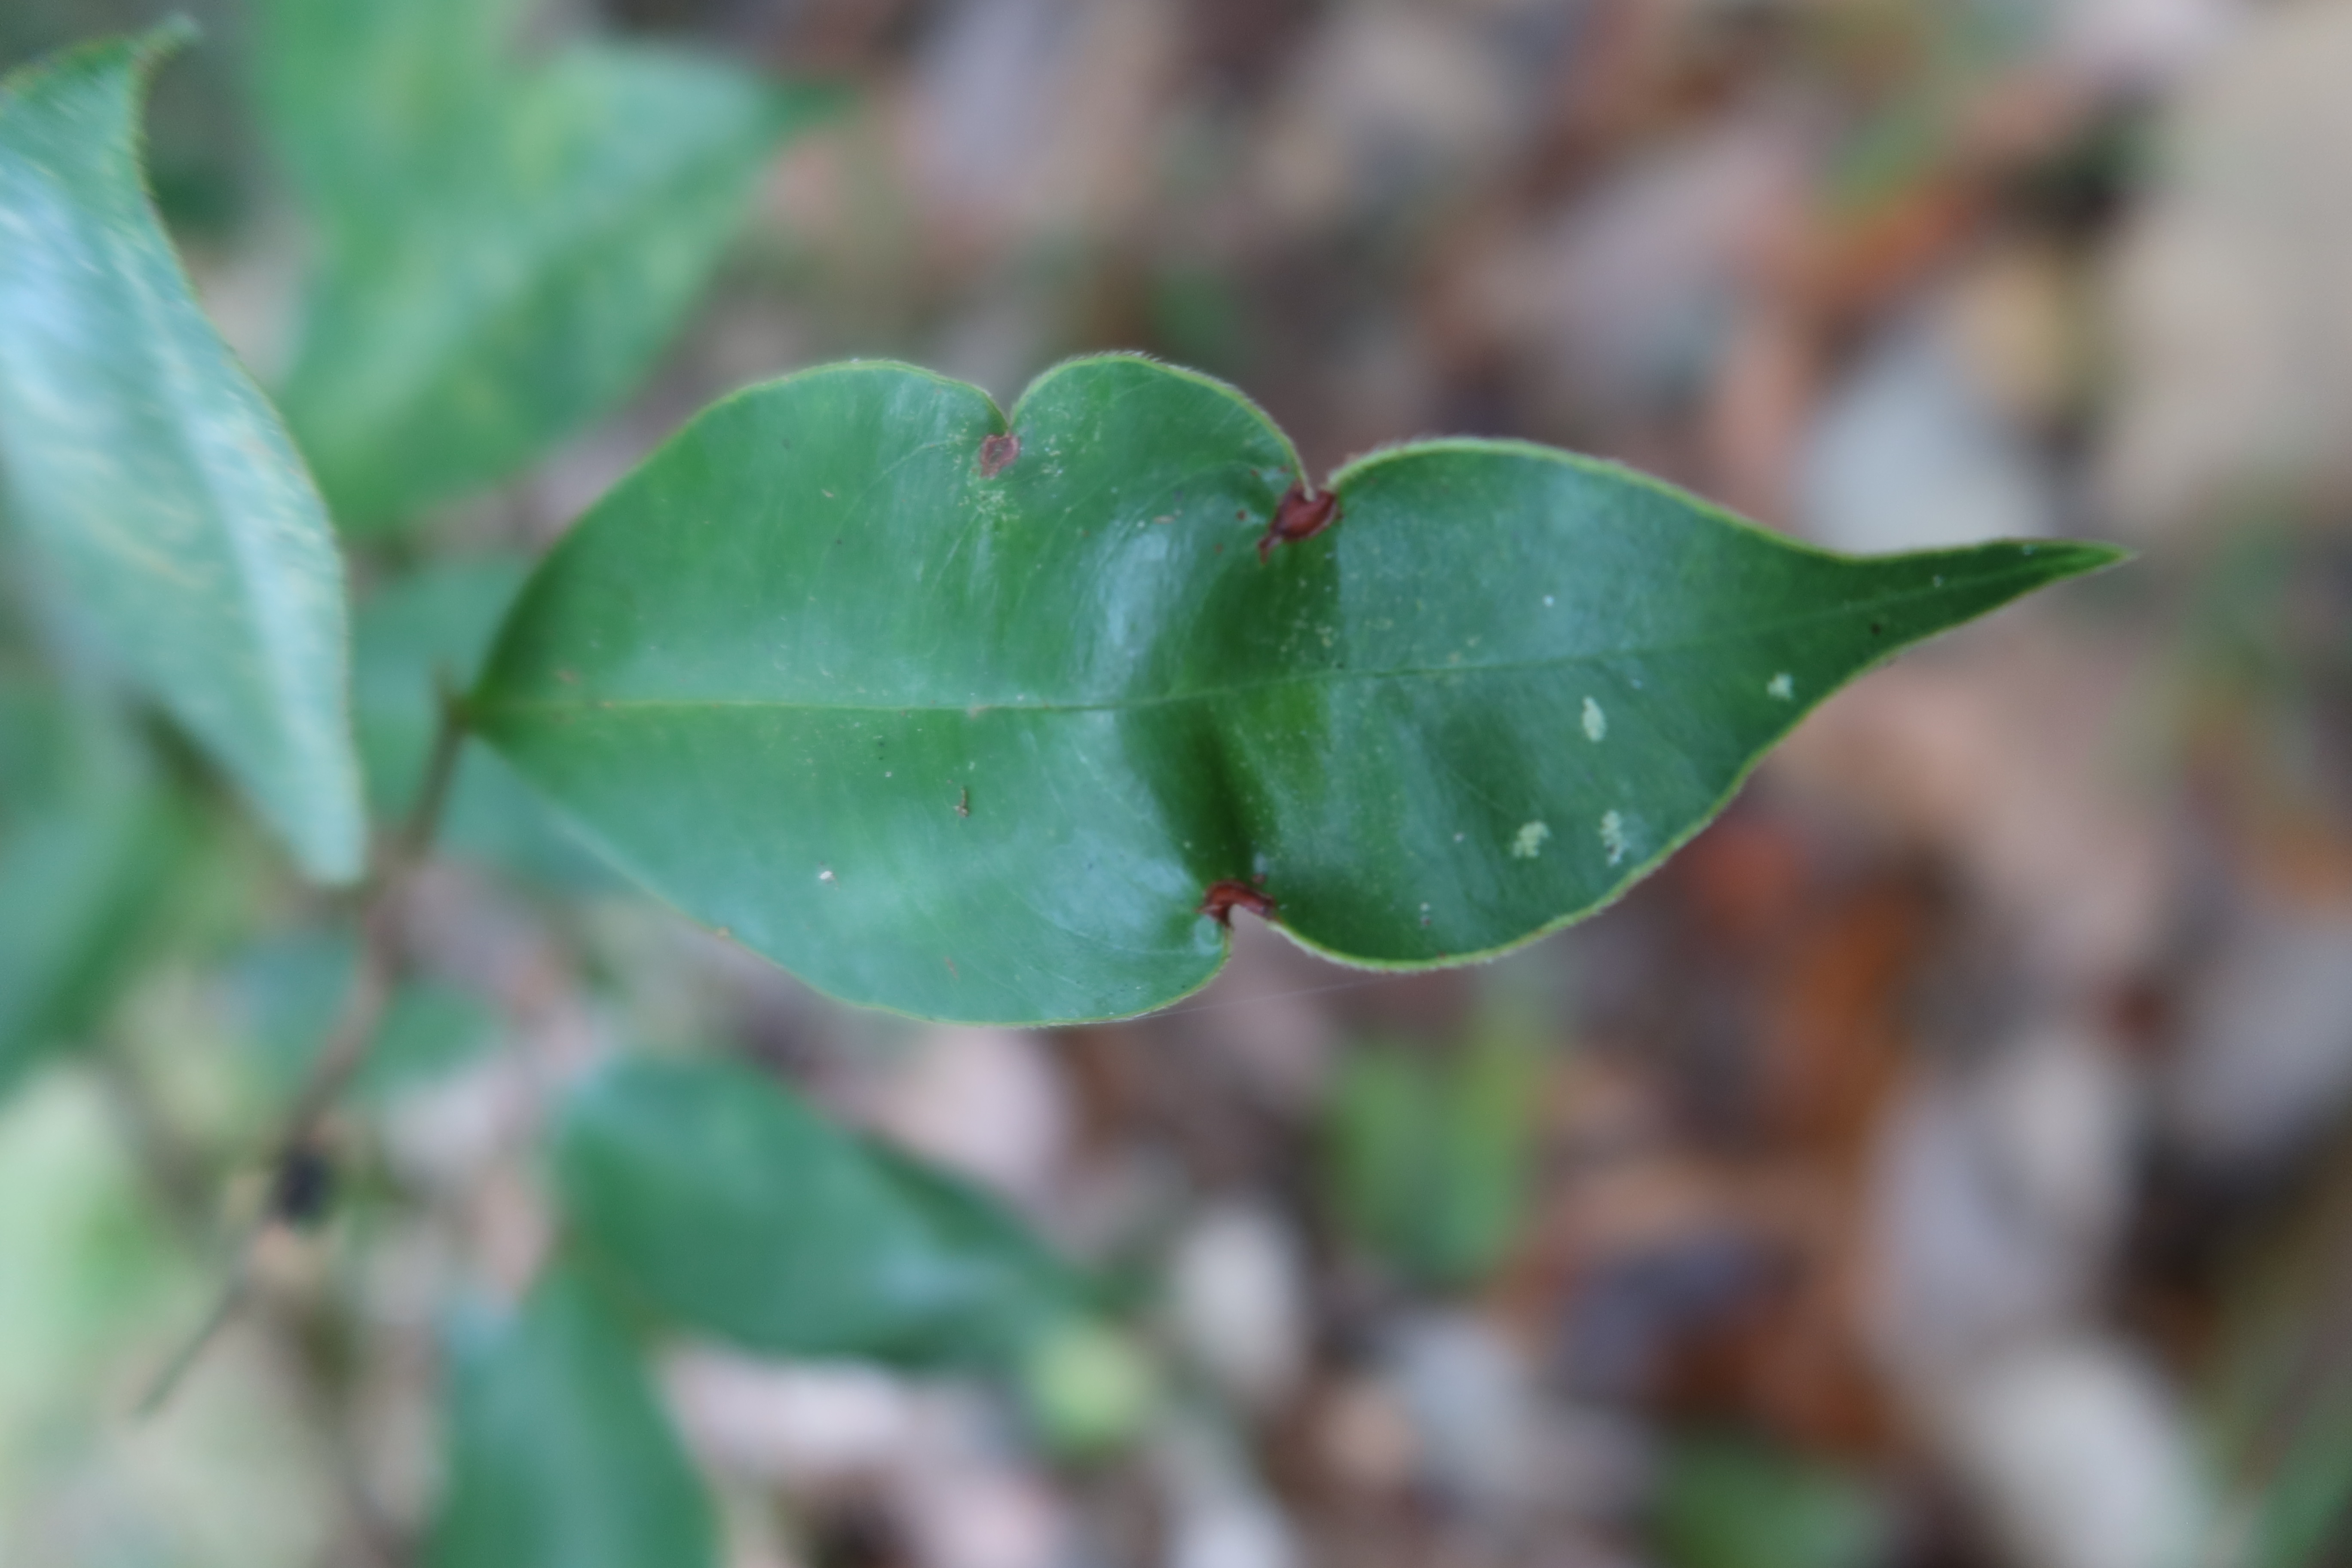
Label: Mosaic Viruses